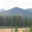
Label: mountain